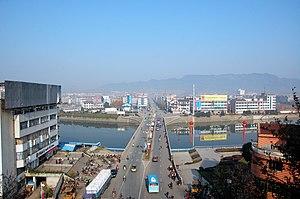
Hengdian, dans la ville-district de Dongyang, province du Zhejiang 中文（简体）‎: 浙江金华市东阳市横店镇